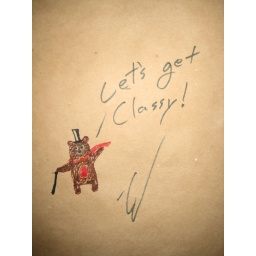
My bear also showed up in my sisters bedroom on her wall...How classy!